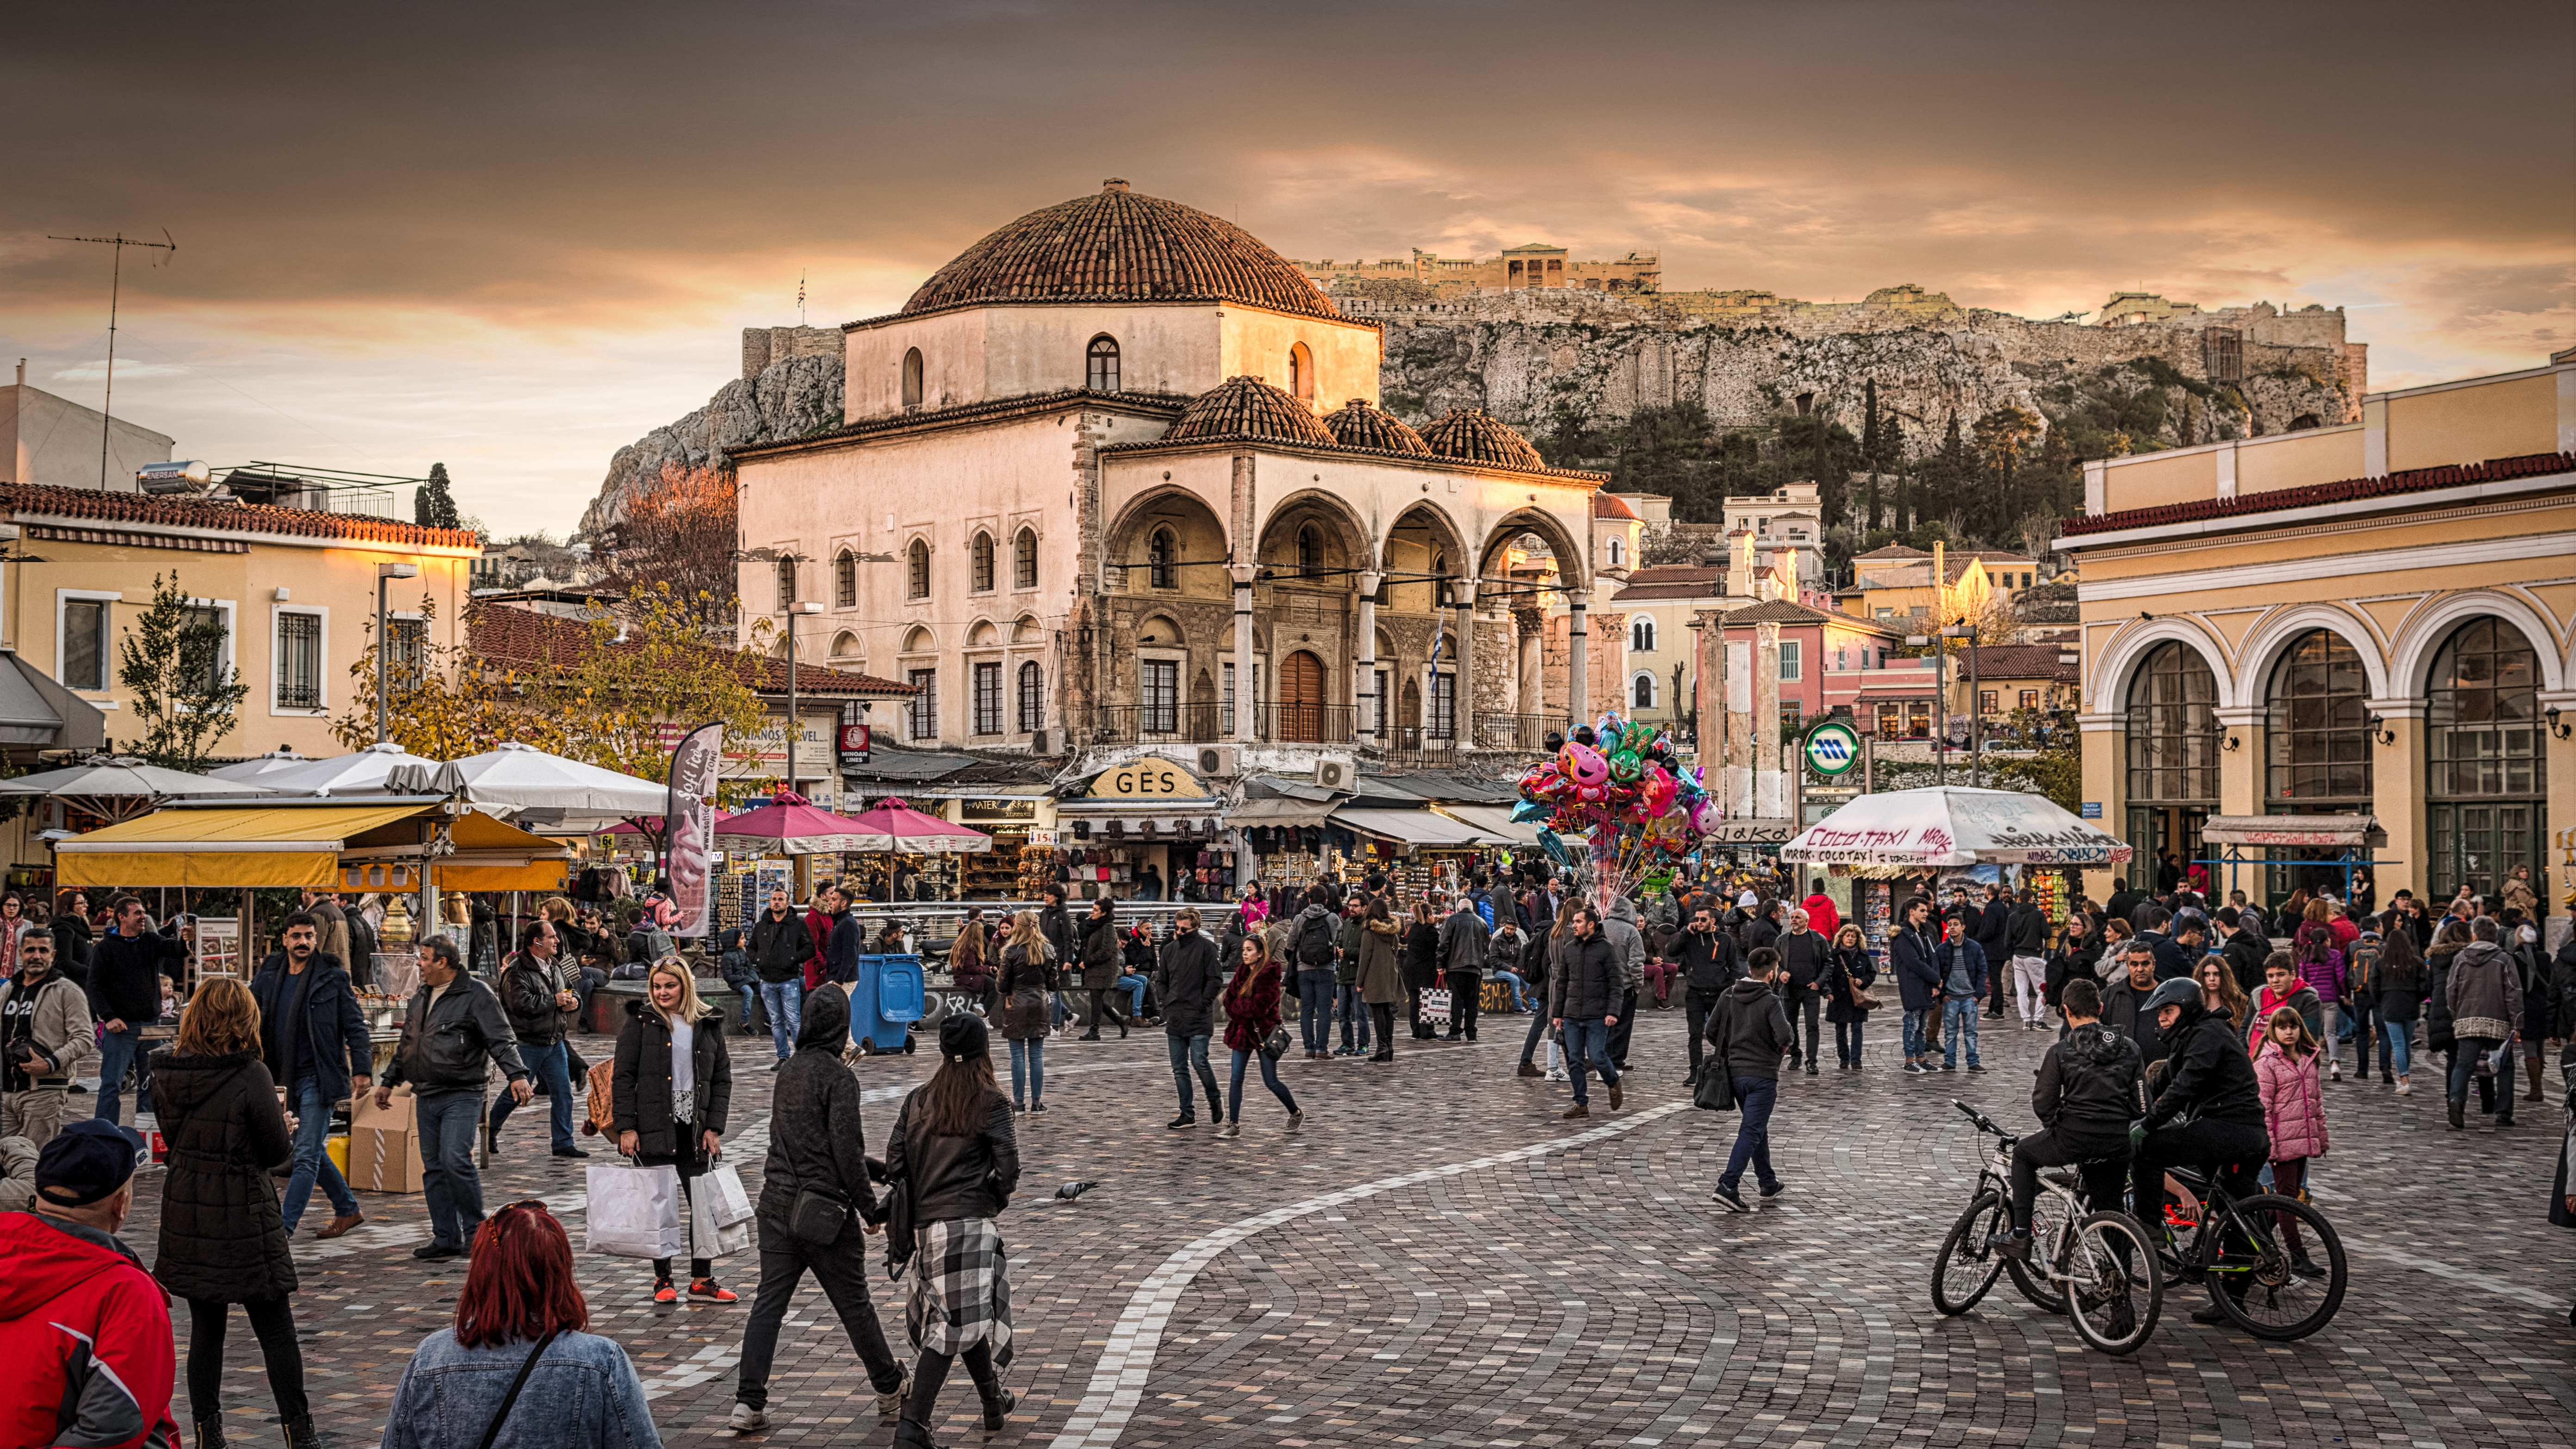
sky, city, urban area, public space, town, street, crowd, town square, tourism, tourist attraction, tree, building, downtown, pedestrian, plaza, recreation, road, metropolis, evening